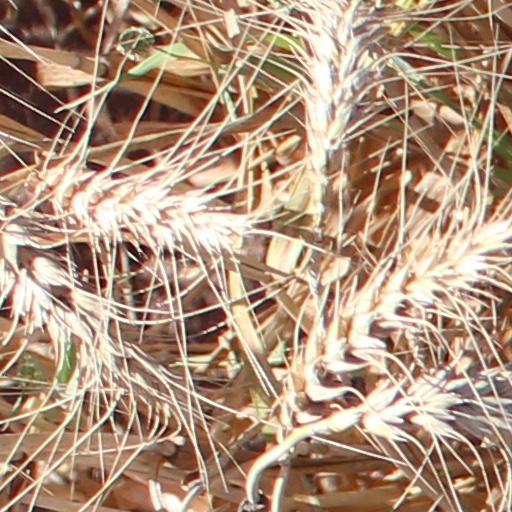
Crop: wheat